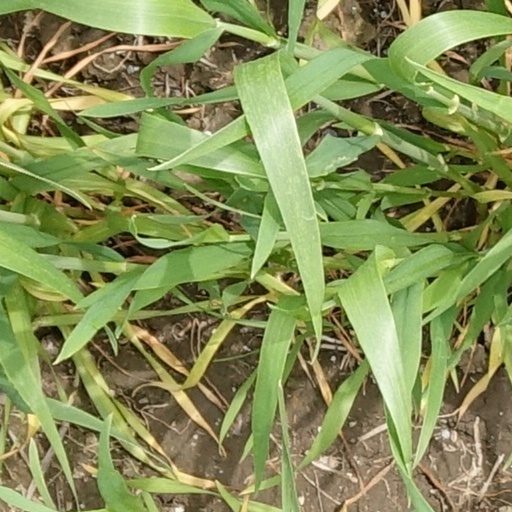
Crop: wheat